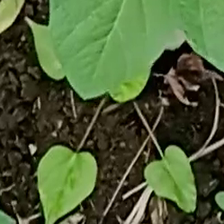
Weed species: Obscure_morning _glory(Ipomoea obscura)